Day 5: 7:00 a.m. – 8:00 a.m.

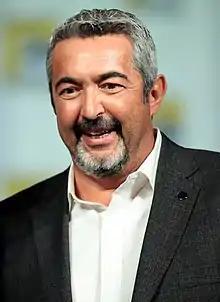
Jon Cassar won several awards for his direction of the episode.

Kiefer Sutherland chose this episode as his Primetime Emmy Award submission for Outstanding Lead Actor in a Drama Series at the 58th Primetime Emmy Awards. He would eventually win for this episode, while this episode was also one of the six submitted to the Emmys for Outstanding Drama Series, which "24" would also win for.